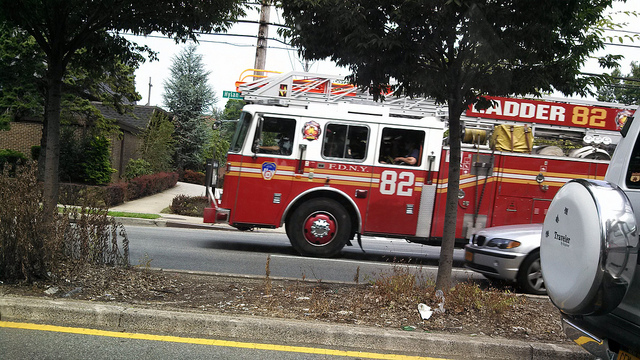
user: Given an image and a question. Answer the question in a short answer. Question: What is this vehicle used for? Short Answer:
assistant: fire